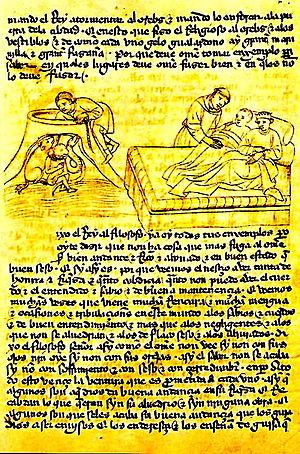
Par littérature d'Alphonse X le Sage, on entend toute l'œuvre littéraire de caractère lyrique, juridique, historique, scientifique et récréatif réalisée par le scriptorium du roi Alphonse X de Castille au XIIIᵉ siècle.
Calila e Dimna est la traduction d'une œuvre de la littérature orientale en castillan, probablement à la demande d'Alphonse X le Sage encore enfant. Cette traduction, qui prend la forme d'une collection de contes, date de 1251.